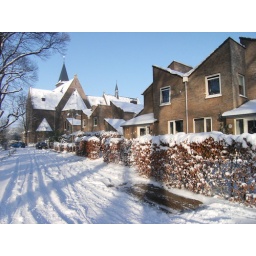
Our house in the middle of our street